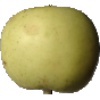
Label: Apple Golden 3